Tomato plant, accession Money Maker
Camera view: bottom (45 deg); turntable rotation: 60 degrees
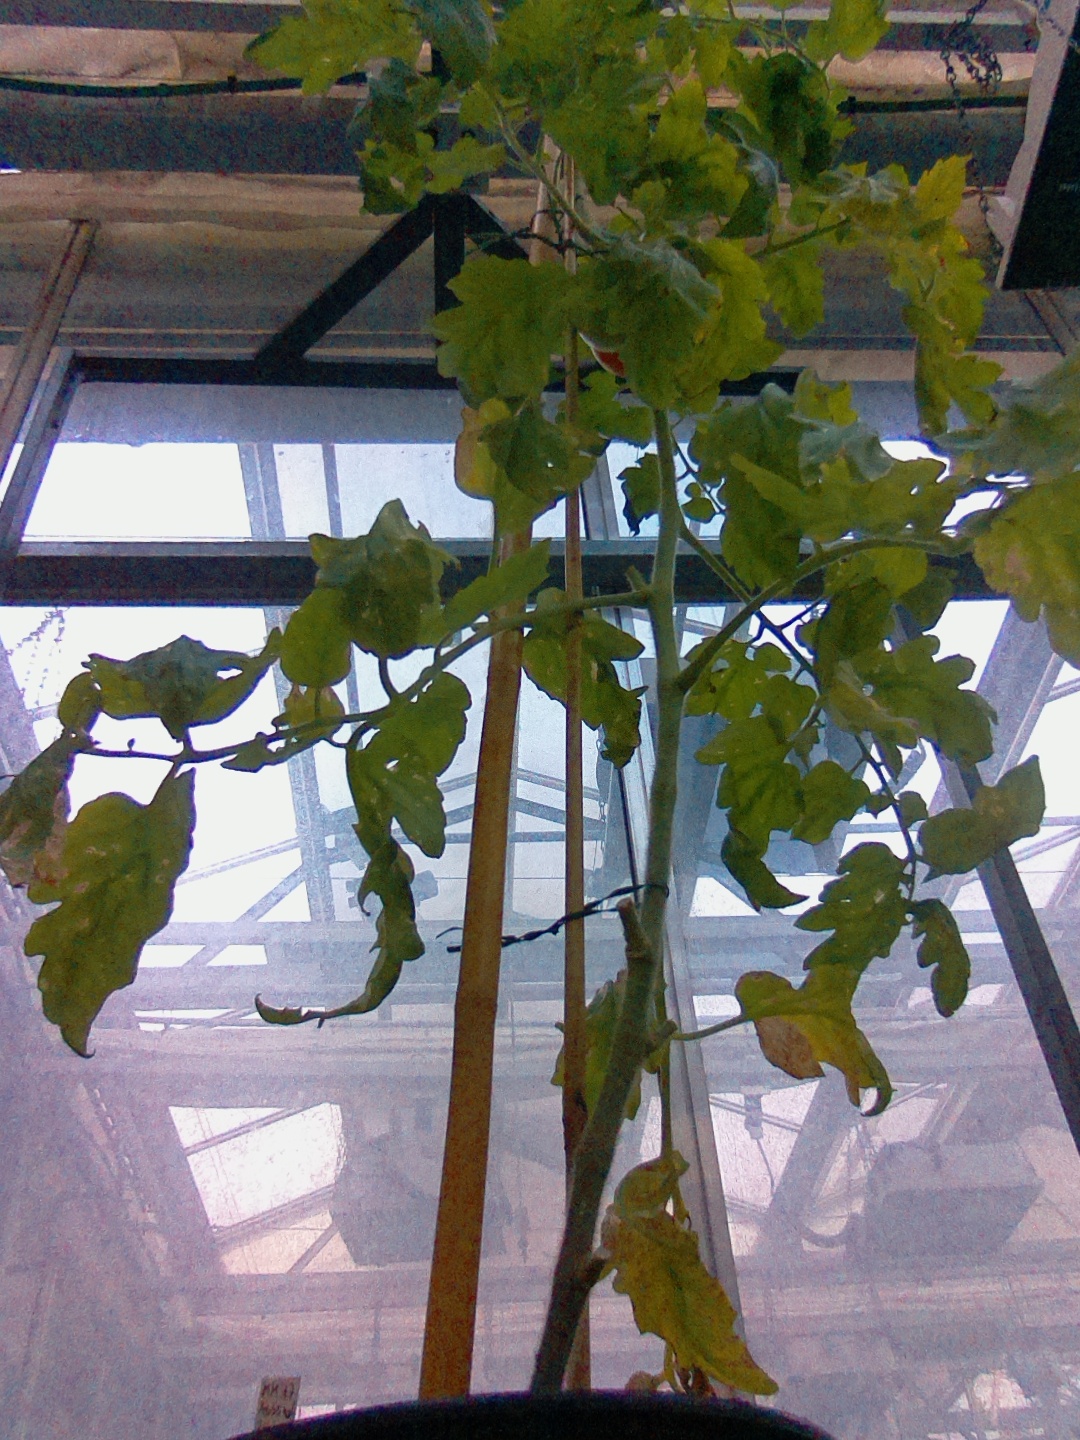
BBCH growth stage 72: 20%-30% of final fruit size